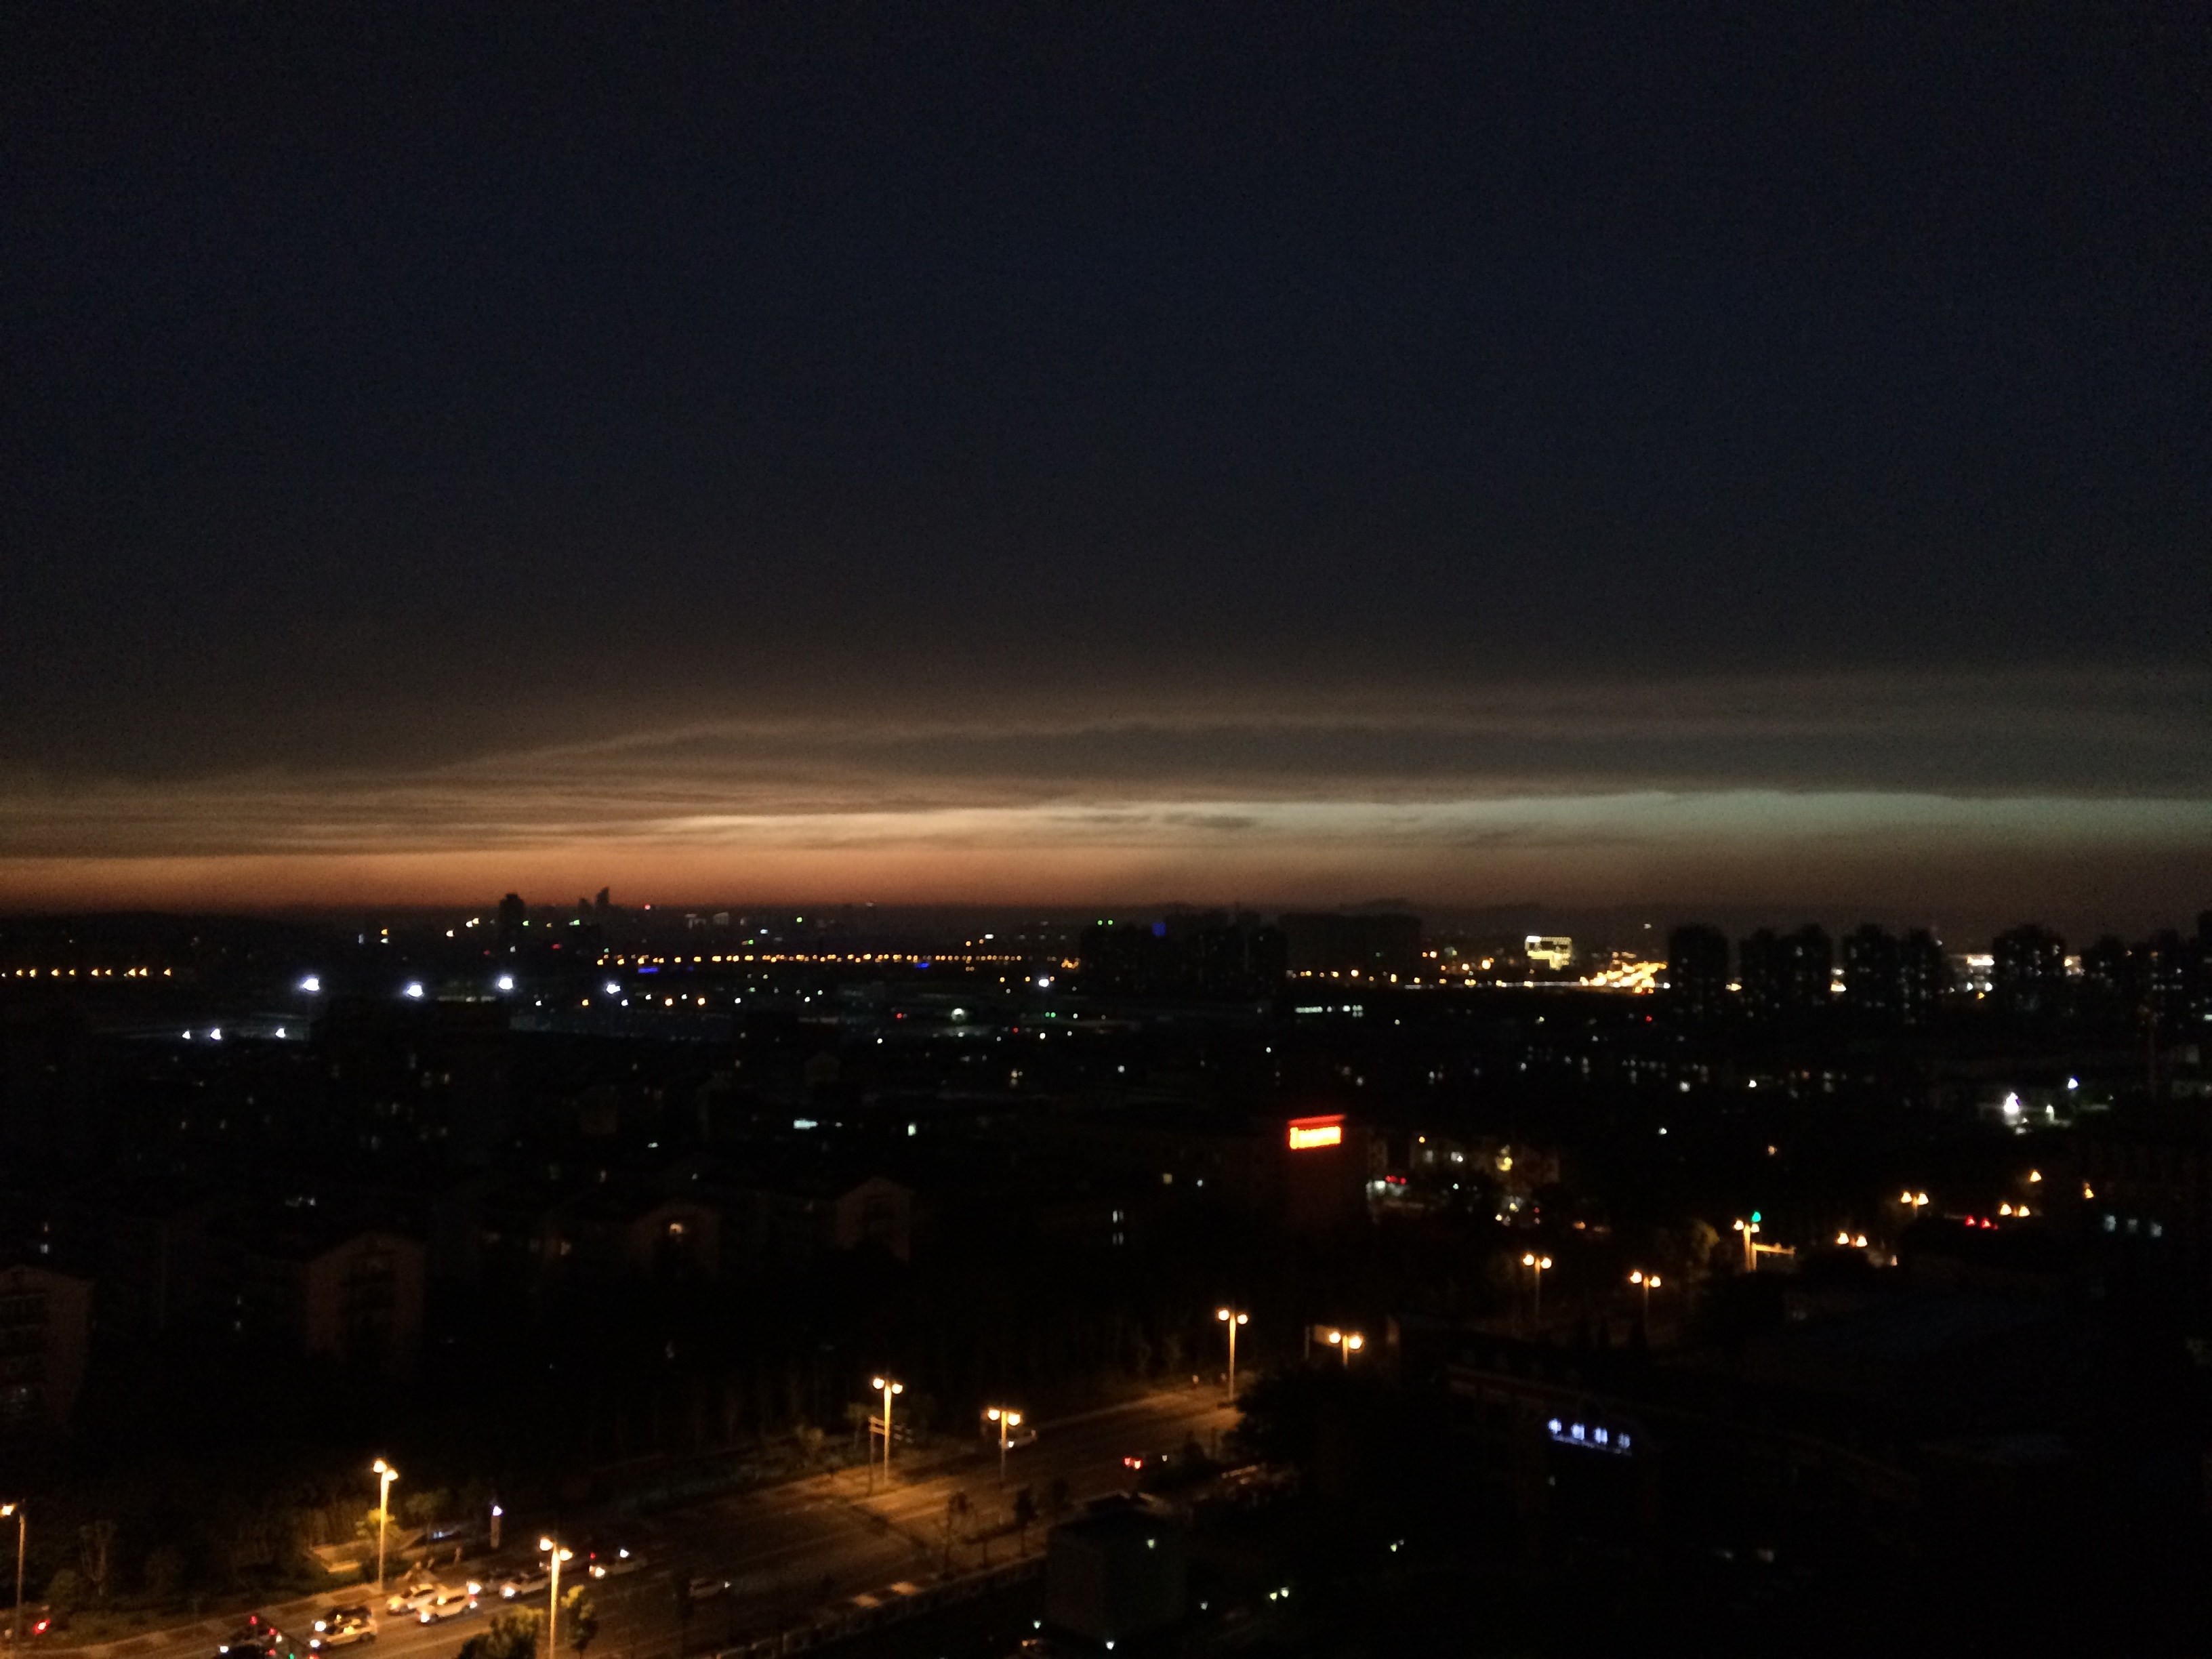
horizon, light, sky, sunset, skyline, night, morning, dawn, city, cityscape, dusk, evening, reflection, darkness, atmosphere of earth